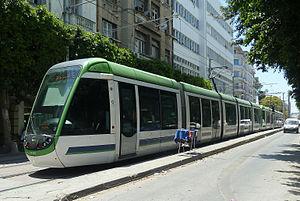
La nouvelle rame 'Citadis' utilisée dans le métro léger de Tunis
Cet article contient la liste de réseaux de métros légers du monde.
Le métro léger de Tunis est un moyen de transport ferroviaire public implanté dans l'agglomération de Tunis depuis 1985.